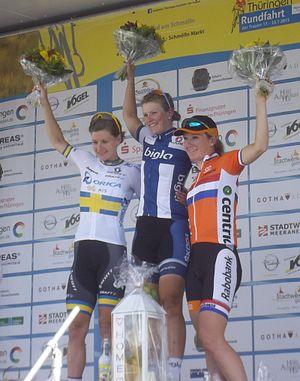
Lotta Lepistö est une coureuse cycliste professionnelle finlandaise membre de l'équipe cycliste Trek-Segafredo. Elle a été six fois championne de Finlande sur route et quatre fois championne de Finlande du contre-la-montre. C'est une sprinteuse.
La 28ᵉ édition du Tour de Thuringe féminin a eu lieu du 17 juillet 2015 au 23 juillet 2015. La course fait partie du calendrier UCI féminin en catégorie 2.1. Emma Johansson remporte la course devant Karol-Ann Canuel et Lauren Stephens. Lisa Brennauer porte le maillot de leader durant toute l'épreuve et gagne deux étapes mais laisse s'échapper la victoire lors de la dernière étape et finit cinquième du classement général. Elle est également meilleure allemande. Le classement des sprints est gagné par Emma Johansson, celui de la meilleure grimpeuse par Élise Delzenne. La formation Orica-AIS est la meilleure équipe, Jenelle Crooks la meilleure jeune.
La Saison 2015 de l'équipe Bigla est la deuxième de la formation depuis son retour au niveau professionnel en 2014. L'effectif de la formation est fortement renouvelé. Le recrutement est ambitieux. Parmi les recrues, on compte la sprinteuse américaine Shelley Olds, numéro neuf mondial en 2014 ; la Néerlandaise Annemiek van Vleuten, vainqueur de la Coupe du monde 2011 et spécialiste du contre-la-montre ; et la grimpeuse et championne sud-africaine Ashleigh Moolman. La championne des Pays-Bas Iris Slappendel, ainsi que la Canadienne Joëlle Numainville rejoignent également le groupe. Annemiek van Vleuten réalise un bon début de saison en se classant deuxième de la Flèche wallonne et quatrième du Tour des Flandres. Elle gagne également trois prologues durant la saison. Shelley Olds termine quatrième des manches de Coupe du monde du Tour de l'île de Chongming et de la Philadelphia Cycling Classic. Elle quitte cependant l'équipe fin juin. Ashleigh Moolman réalise sa meilleure saison : elle est troisième de l'Emakumeen Bira, quatrième du Tour d'Italie et de la Flèche wallonne, championne d'Afrique et d'Afrique du Sud aussi bien sur route qu'en contre-la-montre.